Indiana bat

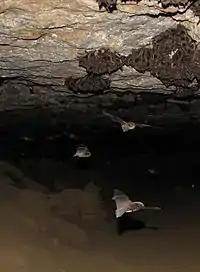
Indiana bats lose 10- to 30-days-worth of their limited fat reserves during every spontaneous arousal from torpor caused by human disturbance of their hibernaculum. Multiple disturbances during a cold winter can cause Indiana bat mortality.

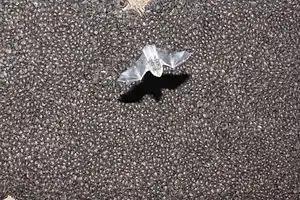
A large and very dense cluster of hibernating Indiana bats clinging to a cave ceiling with a single active bat flying beneath it.

Although becoming less common, direct and intentional killings by humans have occurred. On 23 October 2007, Lonnie W. Skaggs of Olive Hill, Kentucky, and Kaleb Dee Carpenter, of Grayson, Kentucky, entered Laurel Cave in Carter Caves State Park, Kentucky, and killed 23 Indiana bats. Skaggs re-entered the cave three days later and killed another 82 endangered Indiana bats. An investigation began when Carter Caves State Park employees discovered at least 105 dead Indiana bats. The two men admitted to knowingly slaughtering an endangered species, using flashlights and rocks to knock hibernating bats off their roosts, and smashing their bodies with rocks. Bats that attempted to escape by flying away were knocked down from the air. The men stomped bats to death, bludgeoned them with flashlights, and crushed their bodies with rocks in several areas of the hibernaculum. BCI worked with the Kentucky Department of Fish & Wildlife Resources to establish a reward fund and provided the initial contribution. The reward quickly grew to $5,000 with support from the Southeastern Bat Diversity Network and Defenders of Wildlife and was widely reported, and the two men were caught following an anonymous tip. This incident was called a "senseless killing" by James Gale, Special Agent-in-Charge for the USFWS Southeast Region, and resulted in conviction. They pleaded guilty to violating the federal Endangered Species Act. U.S. Magistrate Judge Edward Atkins sentenced Skaggs to eight months in federal prison, and placed Carpenter on three years' probation. The case marks the first time nationwide that individuals were sentenced for killing endangered Indiana bats. BCI thanked members and donors for allowing them to help protect these bats and work toward a time when such killings finally cease.